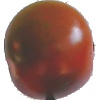
Label: Tomato Maroon 1